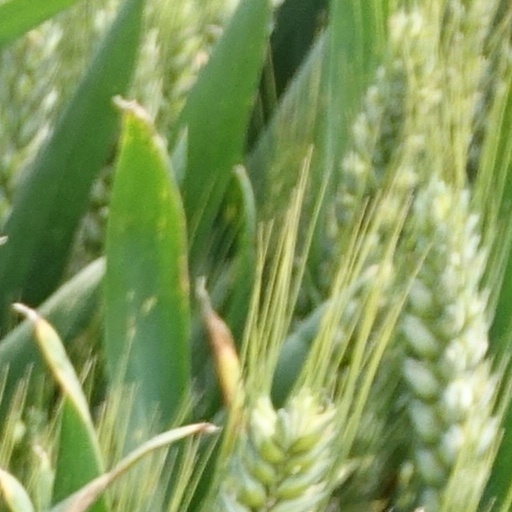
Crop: wheat